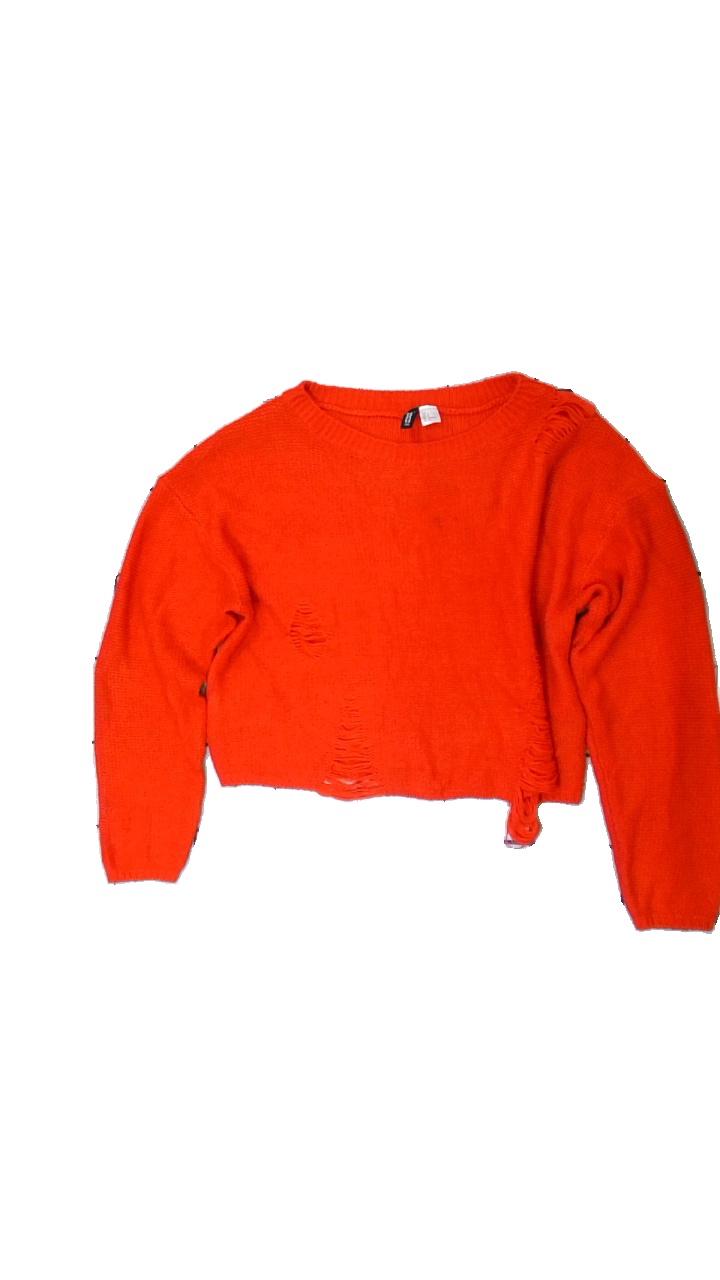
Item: Sweater (Ladies)
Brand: H&m
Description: röd långärmad tjocktröja , lätt nopprig över hela och några lösa trådar
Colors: Red
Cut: Regular
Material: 100% acrylic
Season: All
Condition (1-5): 3
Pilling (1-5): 4
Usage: Export
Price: <50